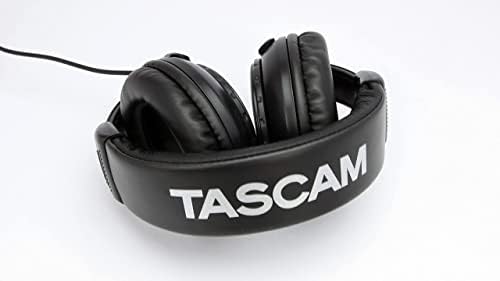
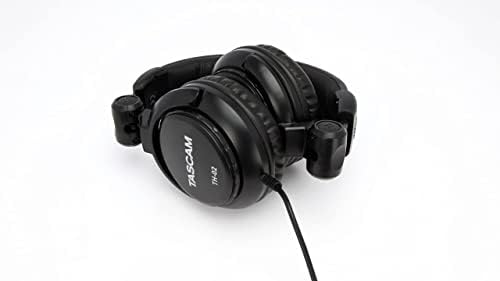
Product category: headphones
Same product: yes